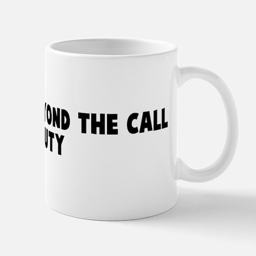
above and beyond the call of mug